Saint Hans Church

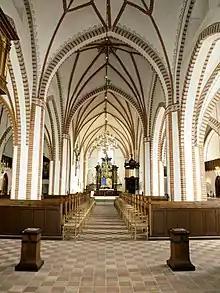
Interior of the church

The church has a three manual Marcussen organ used by Kevin Bowyer to record the complete organ works of Bach for Nimbus Records.